Yen and yuan sign

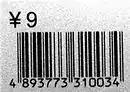
An example of a price sticker from China

After the institution of Japan's New Currency Act, from 1871 through the early 20th century, the yen was either referred to (in documents printed in Latin script) by its full name "yen," or abbreviated with a capital "Y". One of the earliest uses of can be found in J. Twizell Wawn's "Japanese Municipal Government With an Account of the Administration of the City of Kobe", published in 1899. Usage of the sign increased in the early 20th century, primarily in Western English-speaking countries, but has become commonly used in Japan as well.